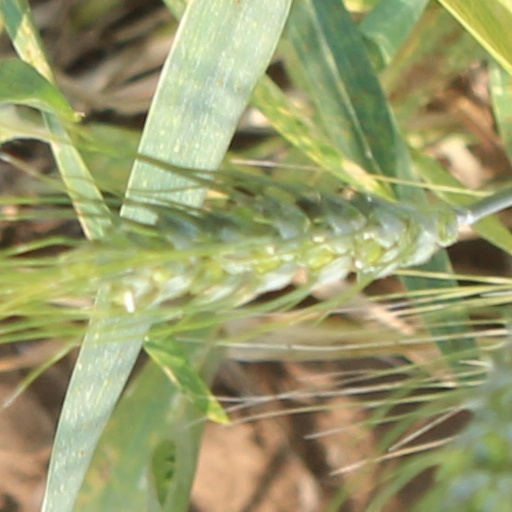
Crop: wheat